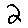
Label: 2